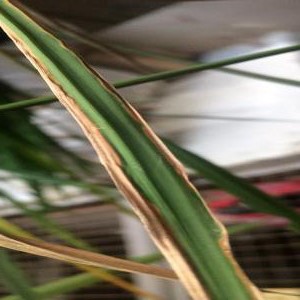
Disease: Bacterialblight